International Longshoreman's Association Hall

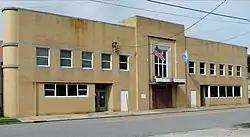
International Longshoreman's Association Hall in 2011

The International Longshoreman's Association Hall is a historic labor union meeting hall in Mobile, Alabama. The International Longshoremen's Association established the Mobile chapter in 1936 in order to represent the city's African American longshoremen. The hall was built in 1949 in the Art Moderne style. Many prominent African-American entertainers performed in its auditorium. It became a gathering place during the Civil Rights Movement. On January 1, 1959, it became the only place in Mobile to host a speaking engagement by Martin Luther King Jr. It was added to the National Register of Historic Places on June 27, 2011.